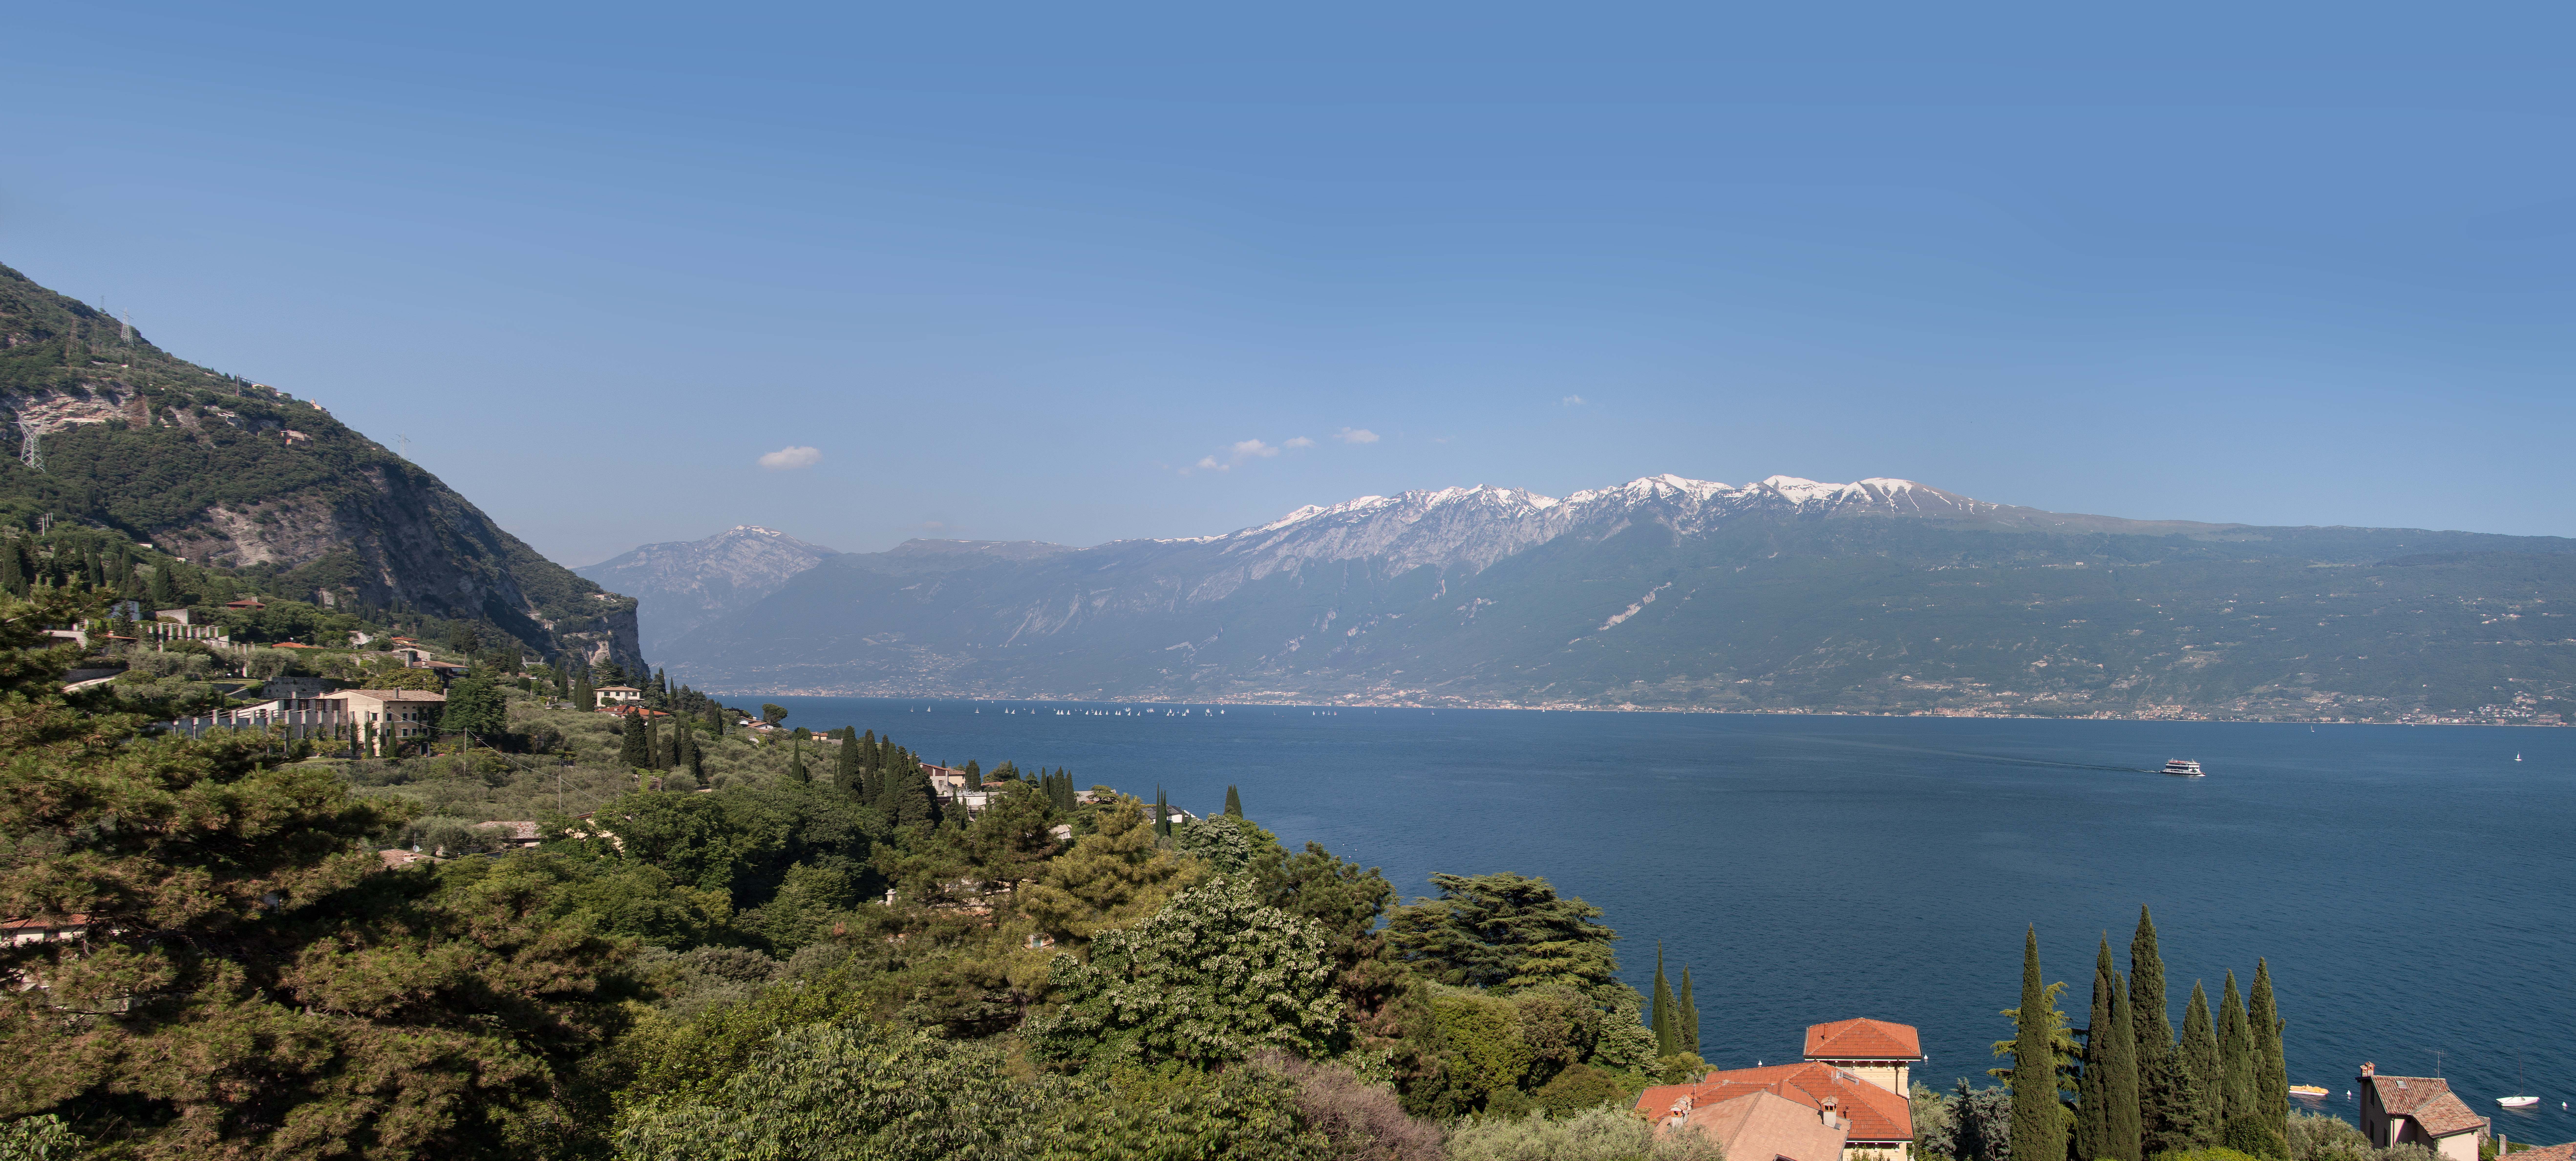
landscape, sea, coast, mountain, hill, lake, adventure, mountain range, panorama, holiday, italy, alpine, fjord, reservoir, garda, mountains, alps, outlook, loch, recovery, lombardy, landform, good view, mountainous landforms